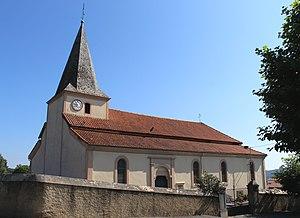
Église de l'Assomption de Bonrepos (Hautes-Pyrénées)
La liste des églises des Hautes-Pyrénées recense de manière exhaustive les églises situées dans le département français des Hautes-Pyrénées.
Bonrepos est une commune française située dans le département des Hautes-Pyrénées, en région Occitanie.